List of diplomatic missions of Venezuela

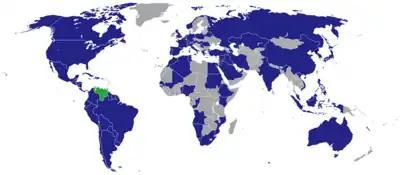
Diplomatic missions of Venezuela

This is a list of diplomatic missions of Venezuela, excluding honorary consulates. Venezuela has an extensive global diplomatic presence and is the Latin American country with the third highest number of diplomatic missions after Brazil and Cuba.